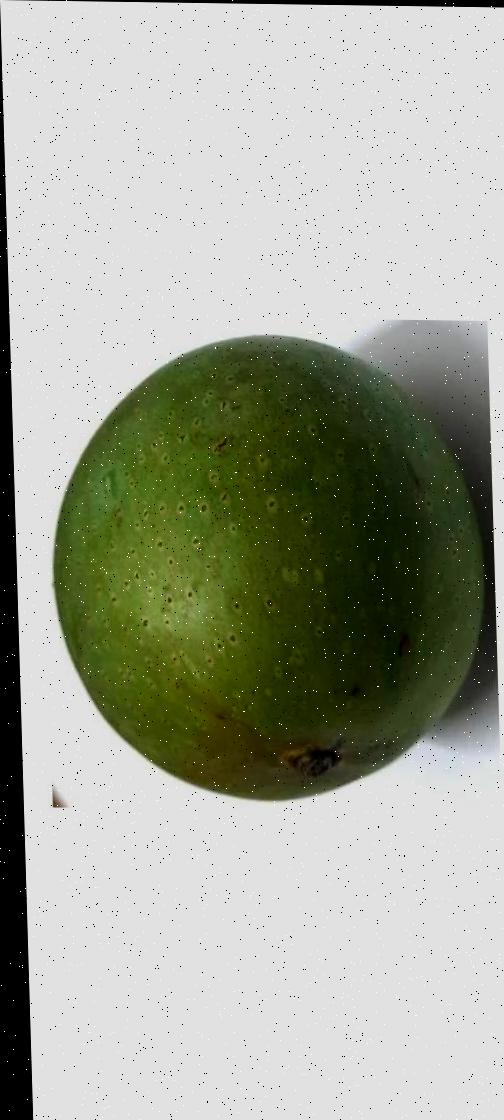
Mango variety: Ashshina Zhinuk